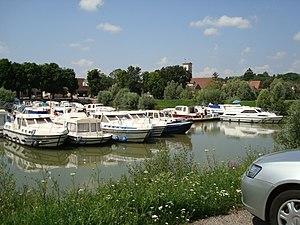
Port de Pontailler-sur-Saône
Pontailler-sur-Saône est une commune française située dans le canton d'Auxonne du département de la Côte-d'Or en région Bourgogne-Franche-Comté.
Un coche de plaisance, ou péniche de plaisance, est un type de bateau de plaisance utilisé comme résidence sur les eaux intérieures. Il est l'équivalent fluvial du camping-car.
Le tourisme fluvial désigne de manière générale l'ensemble des activités touristiques pratiquées sur les rivières, fleuves et canaux ou le long de la voie d'eau.